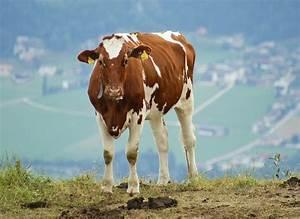
cow